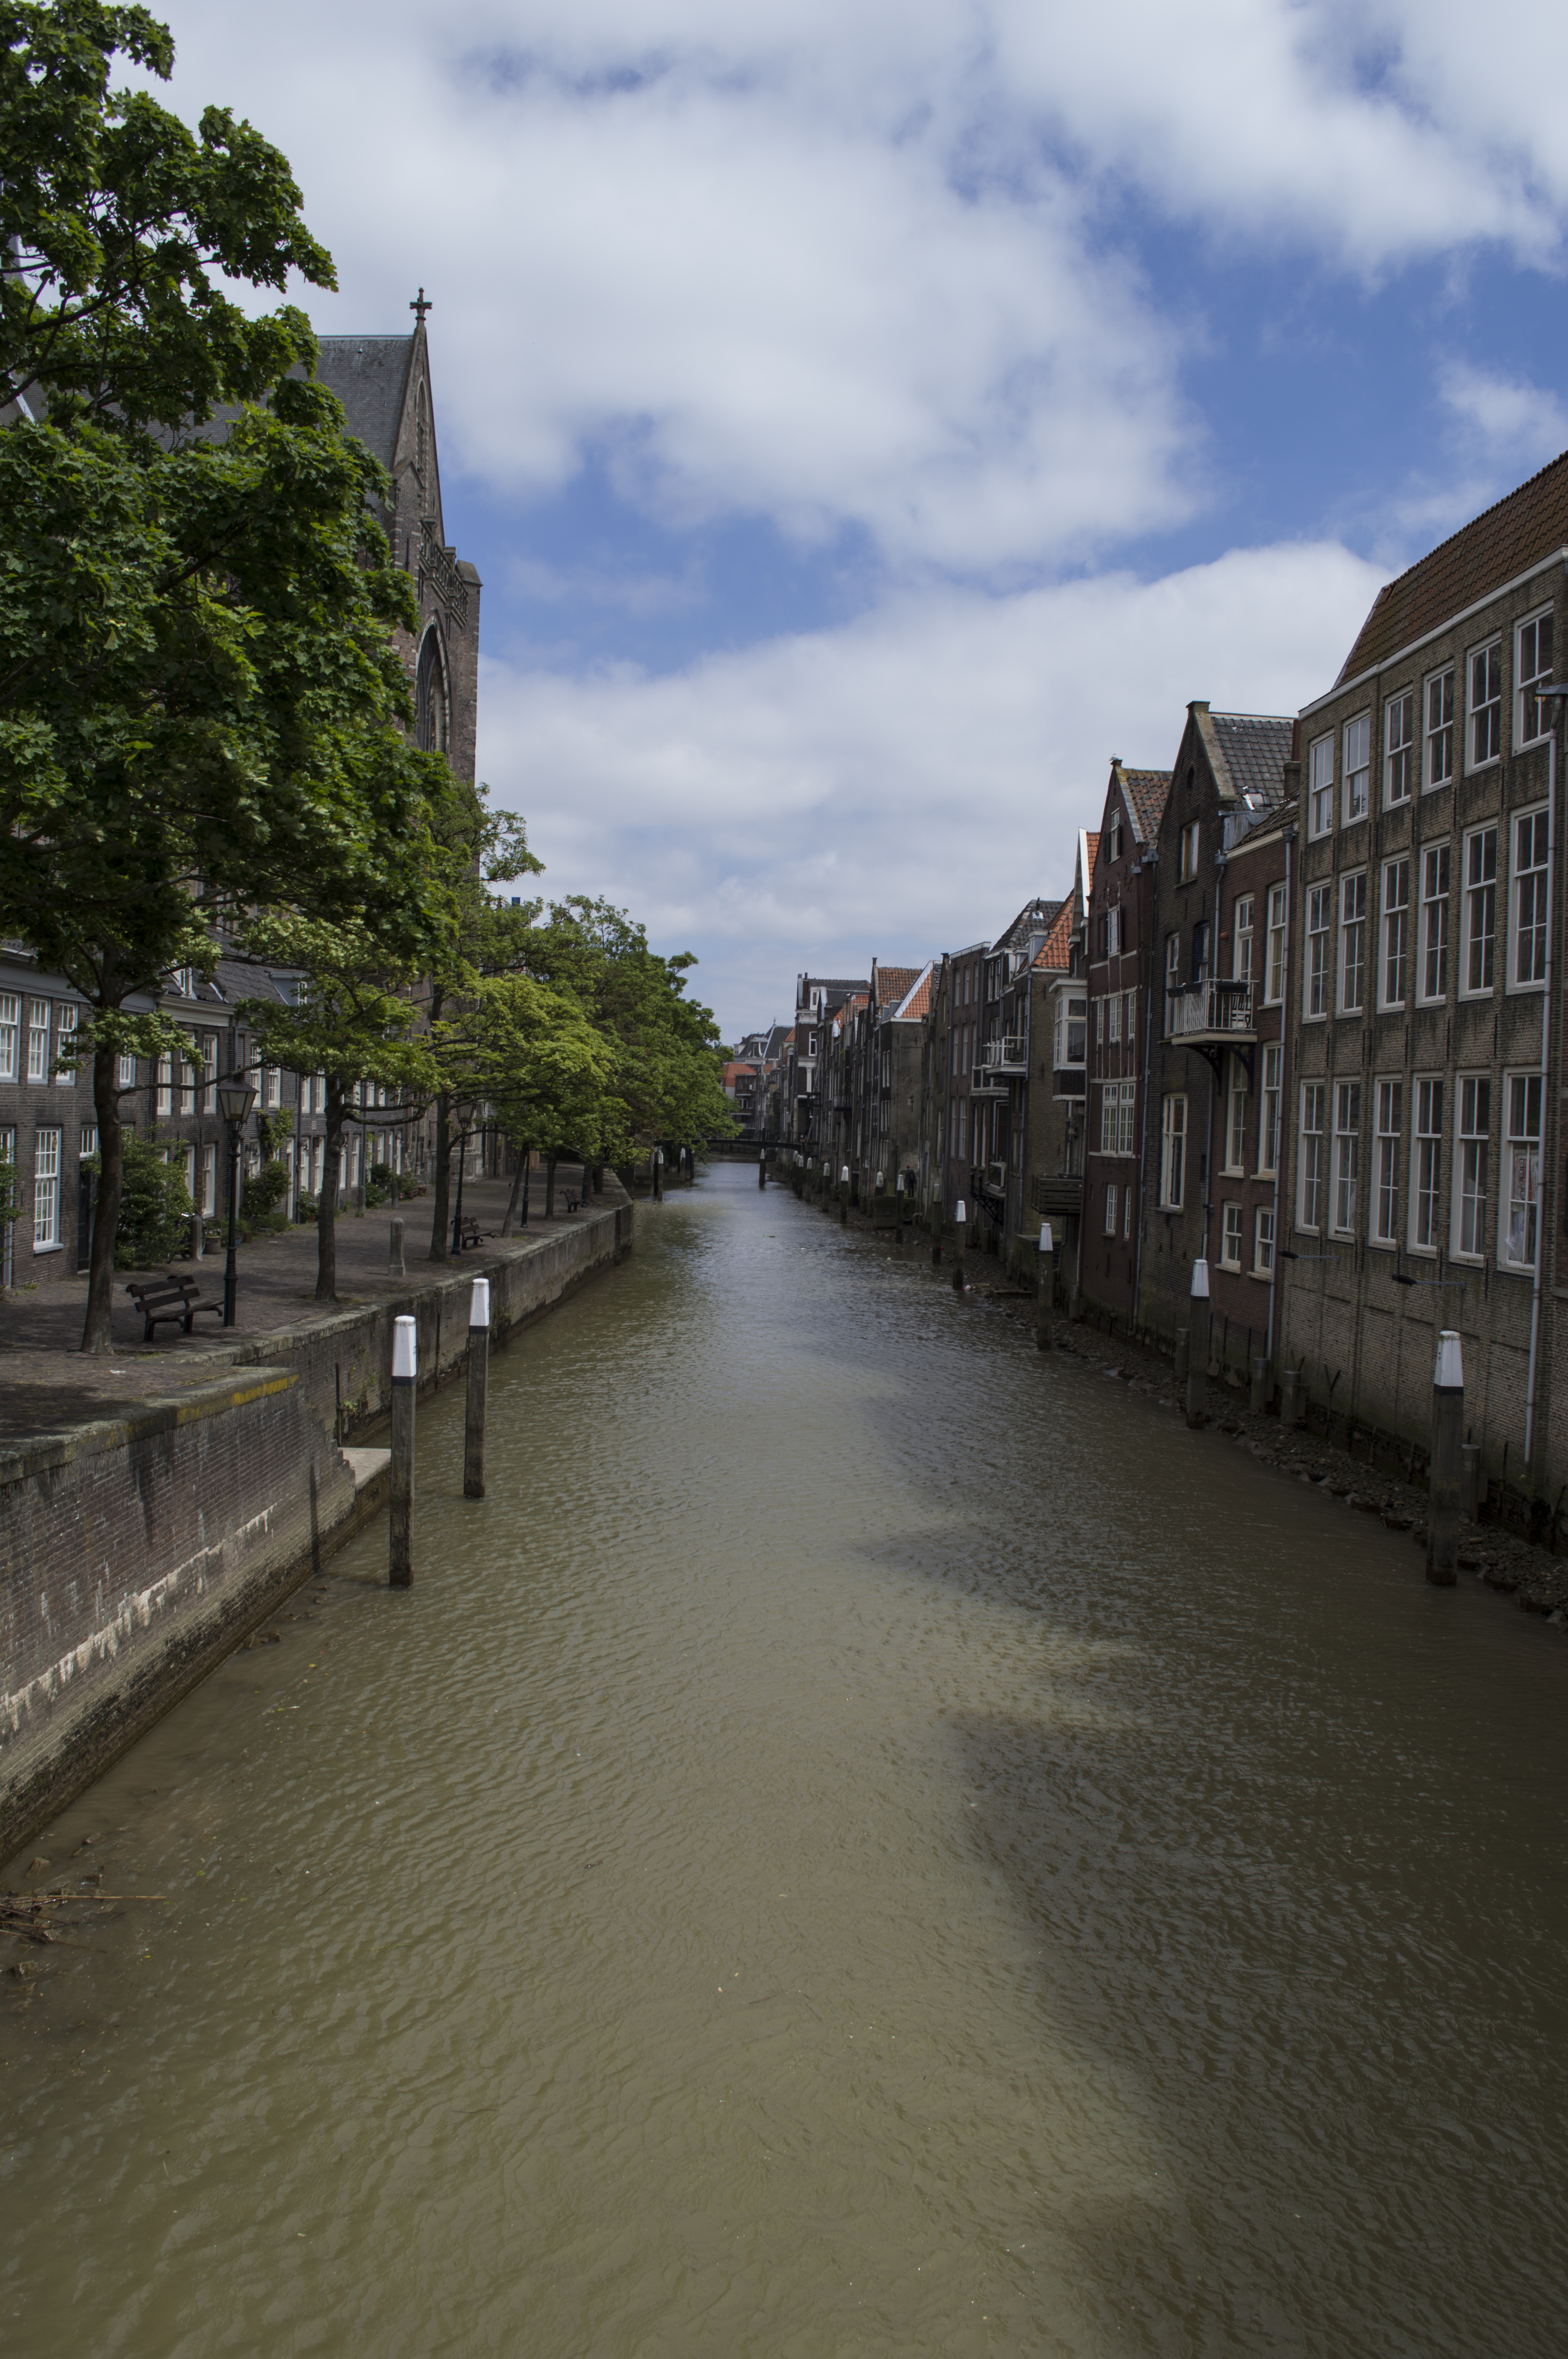
water, photography, town, river, canal, walkway, photo, reflection, nikon, waterway, body of water, holland, nederland, netherlands, dutch, outdoorphotography, picture, photograph, fotos, foto, fotografie, channel, paulvandevelde, pdvandevelde, padagudaloma, natuurfotografie, dordrecht, grotekerk, nederlandinfotos, evenementenfotografie, stadswandeling, pvdvfotografie, pdvandeveldedordrecht, voorstraathaven, pottenkade, nederlandsefotografie, dutchphotogaraphy, totallydutch, fotografienederland, hollandsefotografie, fotografieholland, fluisterboot, langegeldersekade, landschapfotografie, vandevelde, landform, geographical feature